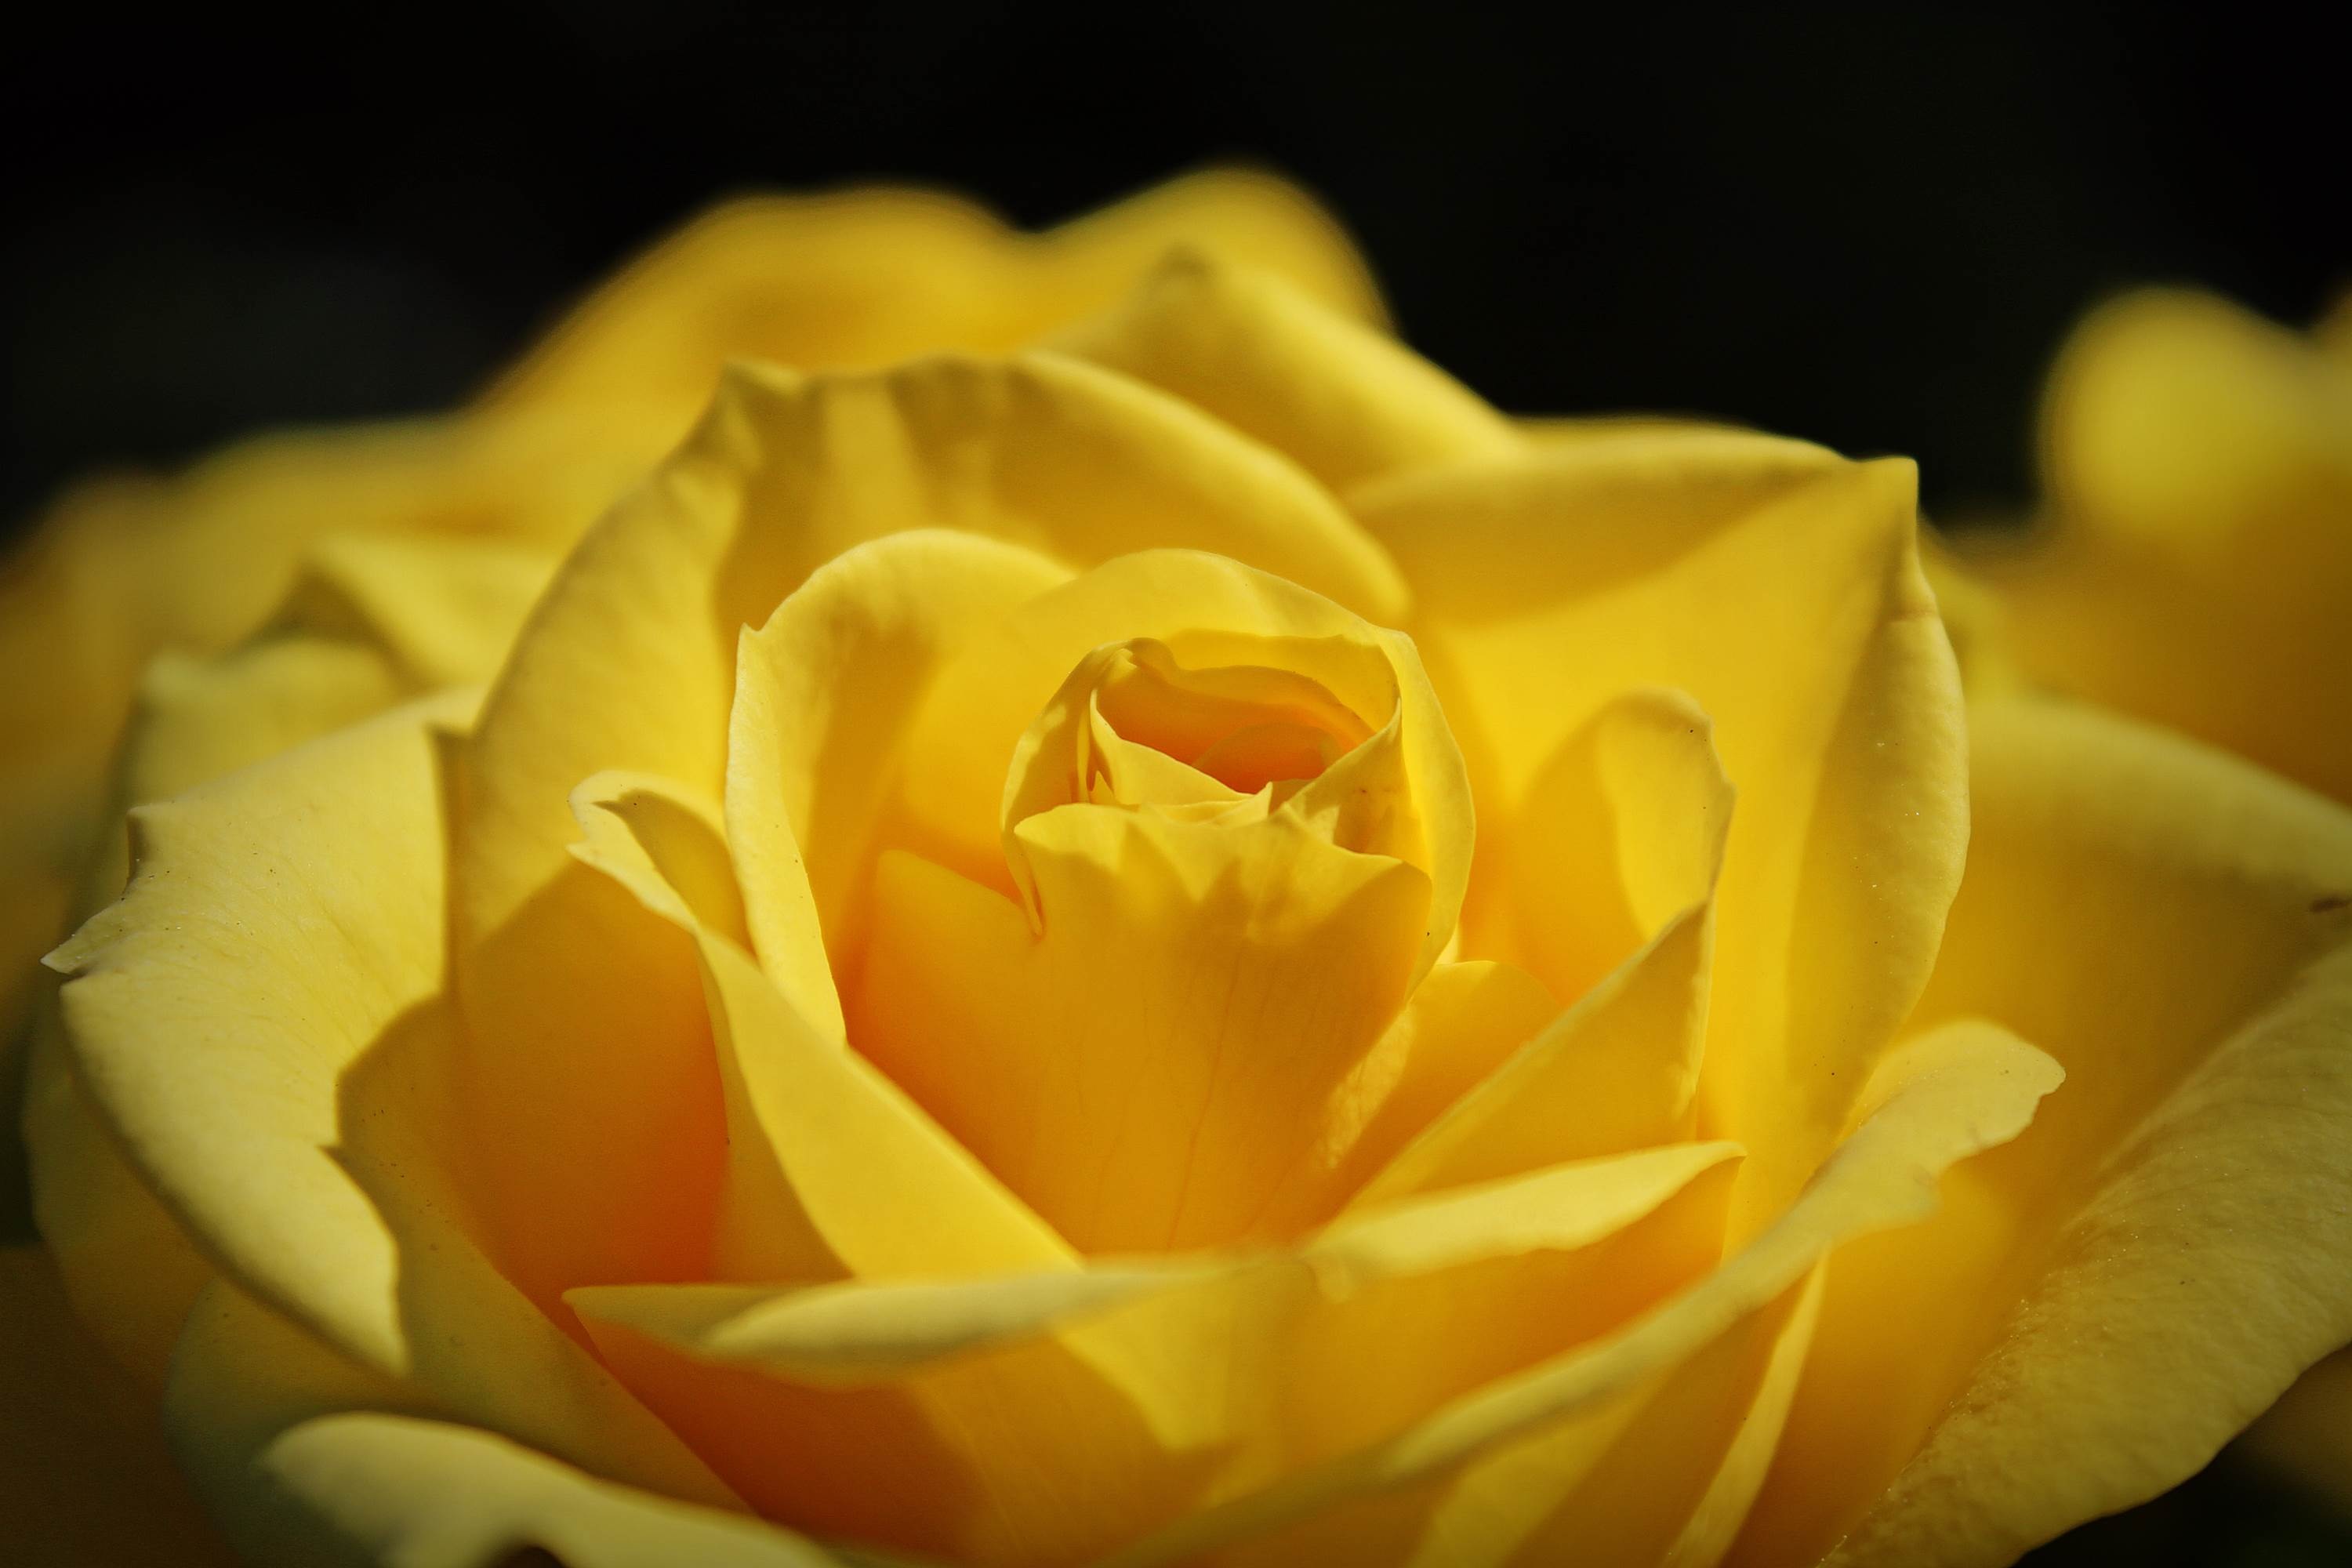
blossom, plant, flower, petal, bloom, rose, romance, romantic, yellow, close, petals, beauty, rose petals, fragrance, rose bloom, macro photography, valentine's day, flowering plant, garden roses, rose family, plant stem, land plant, austrian briar